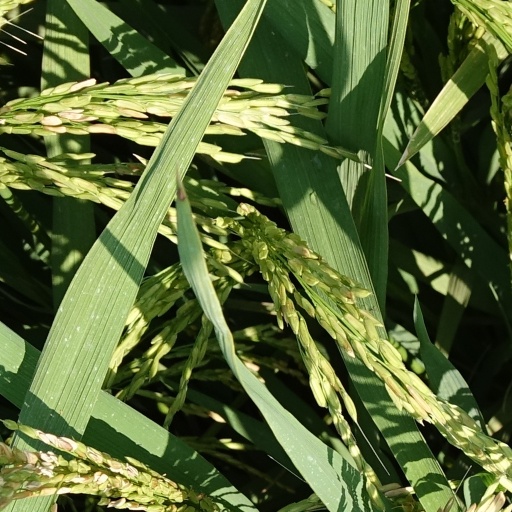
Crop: rice